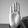
ASL letter: B